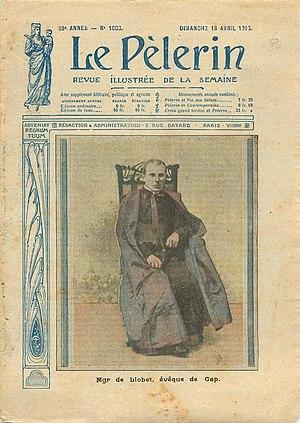
Couverture du Pèlerin du 18 avril 1915 avec Mgr Gabriel de Llobet (1872-1957).
Liste des évêques de Gap
Gabriel-Roch de Llobet, né le 19 janvier 1872 à Perpignan et mort le 22 avril 1957, est un ecclésiastique français qui fut évêque de Gap, puis archevêque d'Avignon.